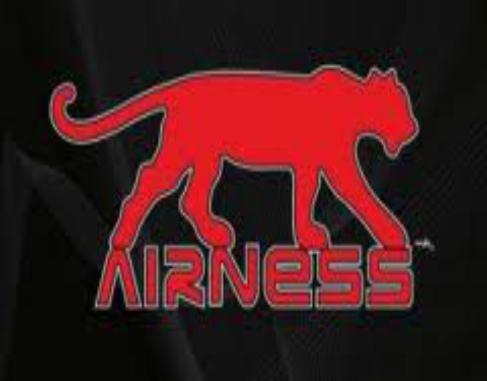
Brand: Airness
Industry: Clothes